John Surtees

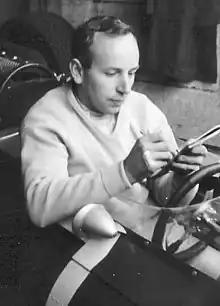
Surtees at the 1964 British Grand Prix

John Norman Surtees (11 February 1934 – 10 March 2017) was a British racing driver and motorcycle road racer who competed in Grand Prix motorcycle racing from to , and Formula One from to . Surtees was a seven-time Grand Prix motorcycle World Champion, with four titles in the premier 500cc class with MV Agusta. Surtees won the Formula One World Drivers' Championship in with Ferrari, and remains the only driver to win World Championships on both two- and four-wheels; he won 38 motorcycle Grands Prix and six Formula One Grands Prix.